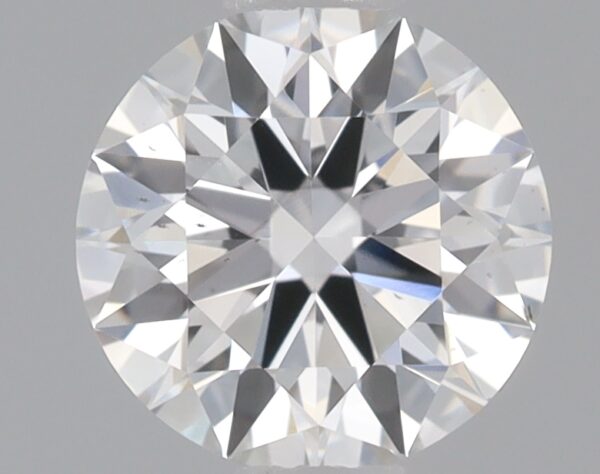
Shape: round
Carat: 0.61
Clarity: VS2
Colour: F
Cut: IDEAL
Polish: EX
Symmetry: EX
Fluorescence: NONE
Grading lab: IGI
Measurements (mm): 5.48 x 5.52 x 3.34